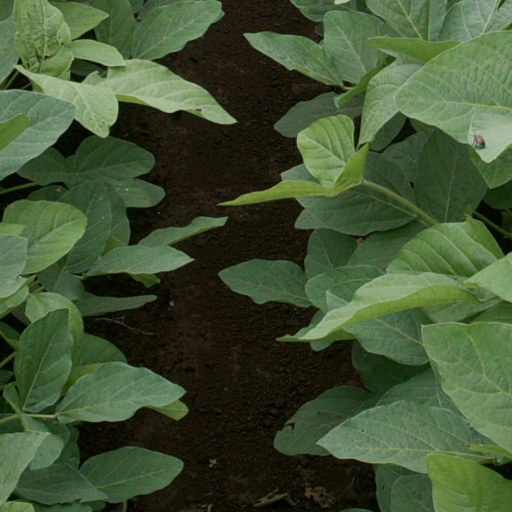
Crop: soybean